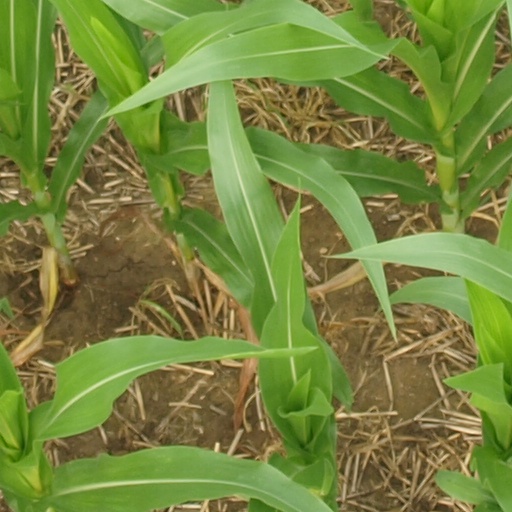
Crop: maize; corn